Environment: real
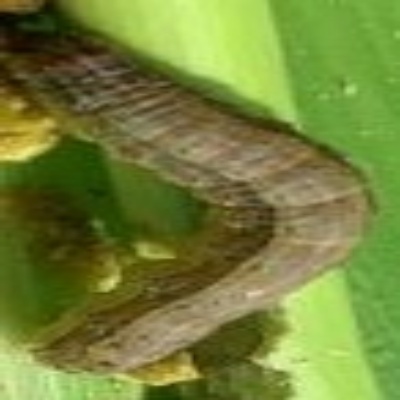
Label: fall_armyworm